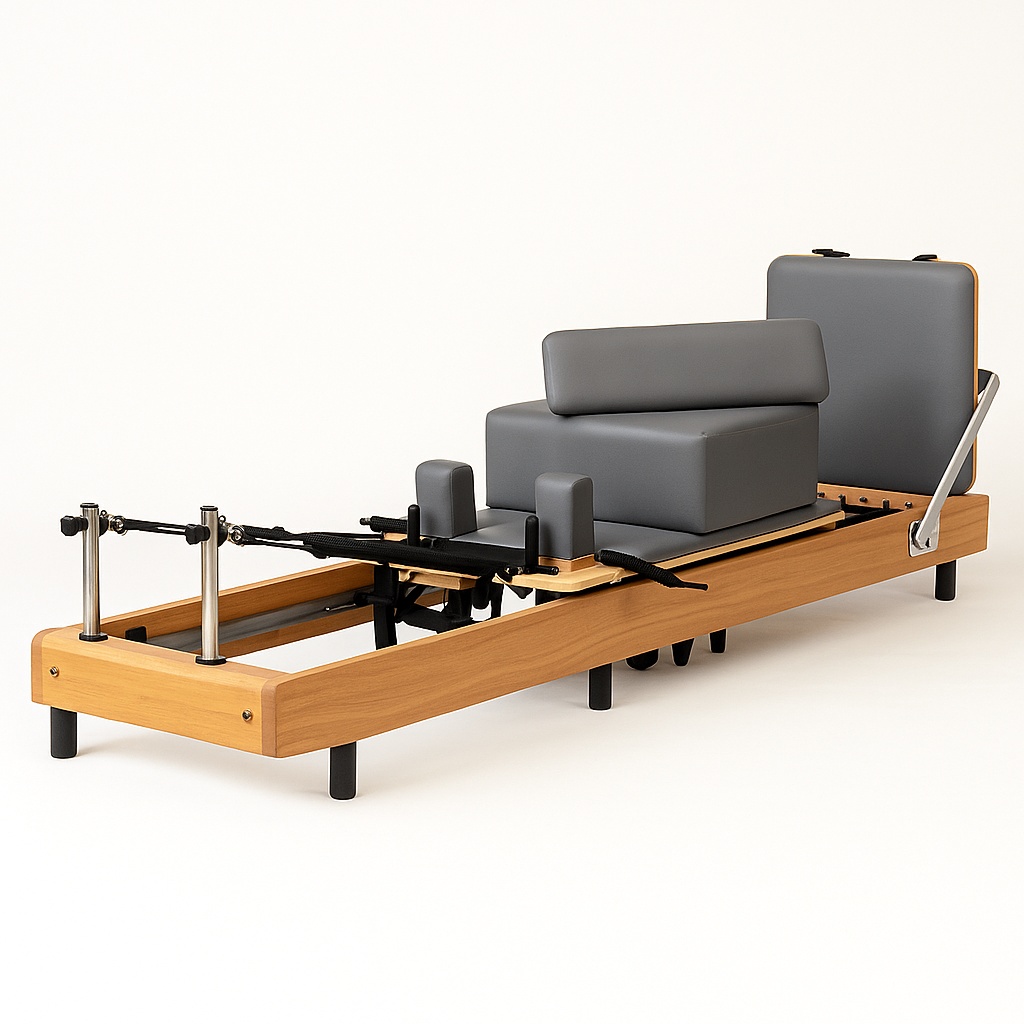
ArcadiaPilates Élan Reformer Pro
ArcadiaPilates Élan Reformer Pro The ArcadiaPilates Élan Reformer Pro is designed for studios and discerning home practitioners who demand the smoothest ride and meticulous adjustability. Built on a rigid, aircraft-grade aluminum chassis with hand-finished maple accents, it features a whisper-quiet 8-wheel carriage, precision-rated springs, and an ergonomic, quick-adjust footbar and headrest. From athletic conditioning to rehabilitative work, the Élan delivers refined control and a premium, modern aesthetic that elevates any space. Specifications Material: Aircraft-grade aluminum frame with maple wood accents; antimicrobial vinyl upholstery Dimensions: 245 cm (L) x 68 cm (W) x 38 cm (H); carriage travel 105 cm Resistance System: 5 precision springs (2 light, 2 medium, 1 heavy), color-coded Adjustments: Rapid-set footbar (4 angles), 3-position headrest, multi-slot shoulder rests Capacity: Max user weight 160 kg; integrated transport wheels and leveling feet Features Whisper-Glide Carriage: 8 sealed bearings on anodized rails for ultra-smooth, low-noise motion Quick-Adjust Footbar: One-hand angle changes and knurled grip for secure foot placement Precision Springs: Tightly matched tolerances for consistent resistance across reps Self-Centering Ropes: Low-stretch ropes with aluminum D-rings and micro-adjust cleats Premium Upholstery: High-density foam with antimicrobial, sweat-resistant surface Studio-Ready Design: Sleek profile, maple accents, and durable finishes that withstand daily use Maintenance Daily: Wipe rails, carriage, and upholstery; check ropes for even length Weekly: Inspect pulleys and wheels; apply a light rail clean (no oil) if needed Annually: Replace ropes and check spring tension; tighten hardware and verify level Warranty Frame & Carriage: 10 years Springs & Components: 2 years
Brand: HolisticFitnessCo
Category: Sporting Goods > Fitness & General Exercise Equipment > Yoga & Pilates > Pilates Machines > Pilates Reformers